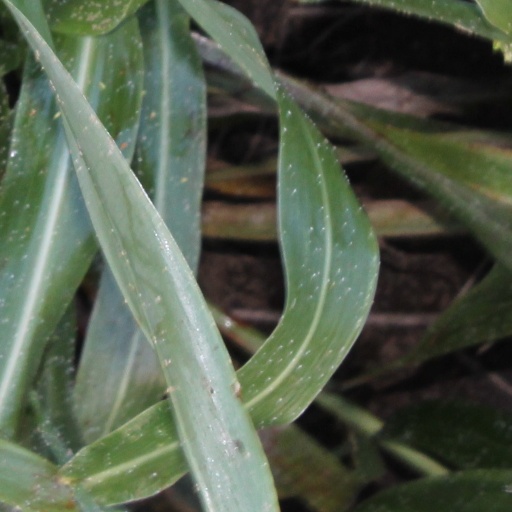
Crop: sorghum